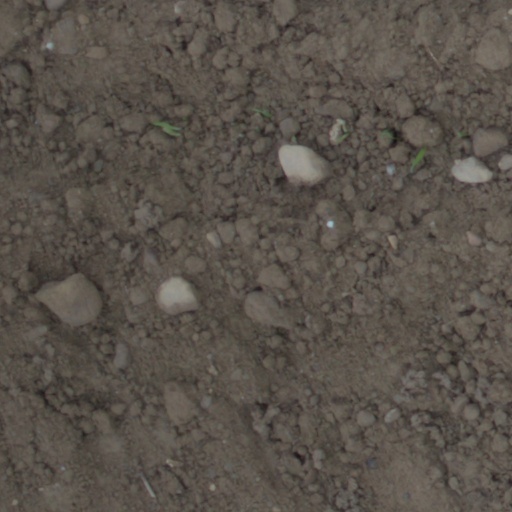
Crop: wheat